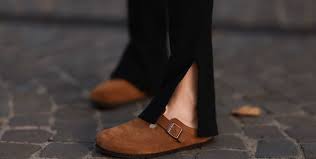
Label: Clog